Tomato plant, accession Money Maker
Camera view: vertical (180 deg); turntable rotation: 180 degrees
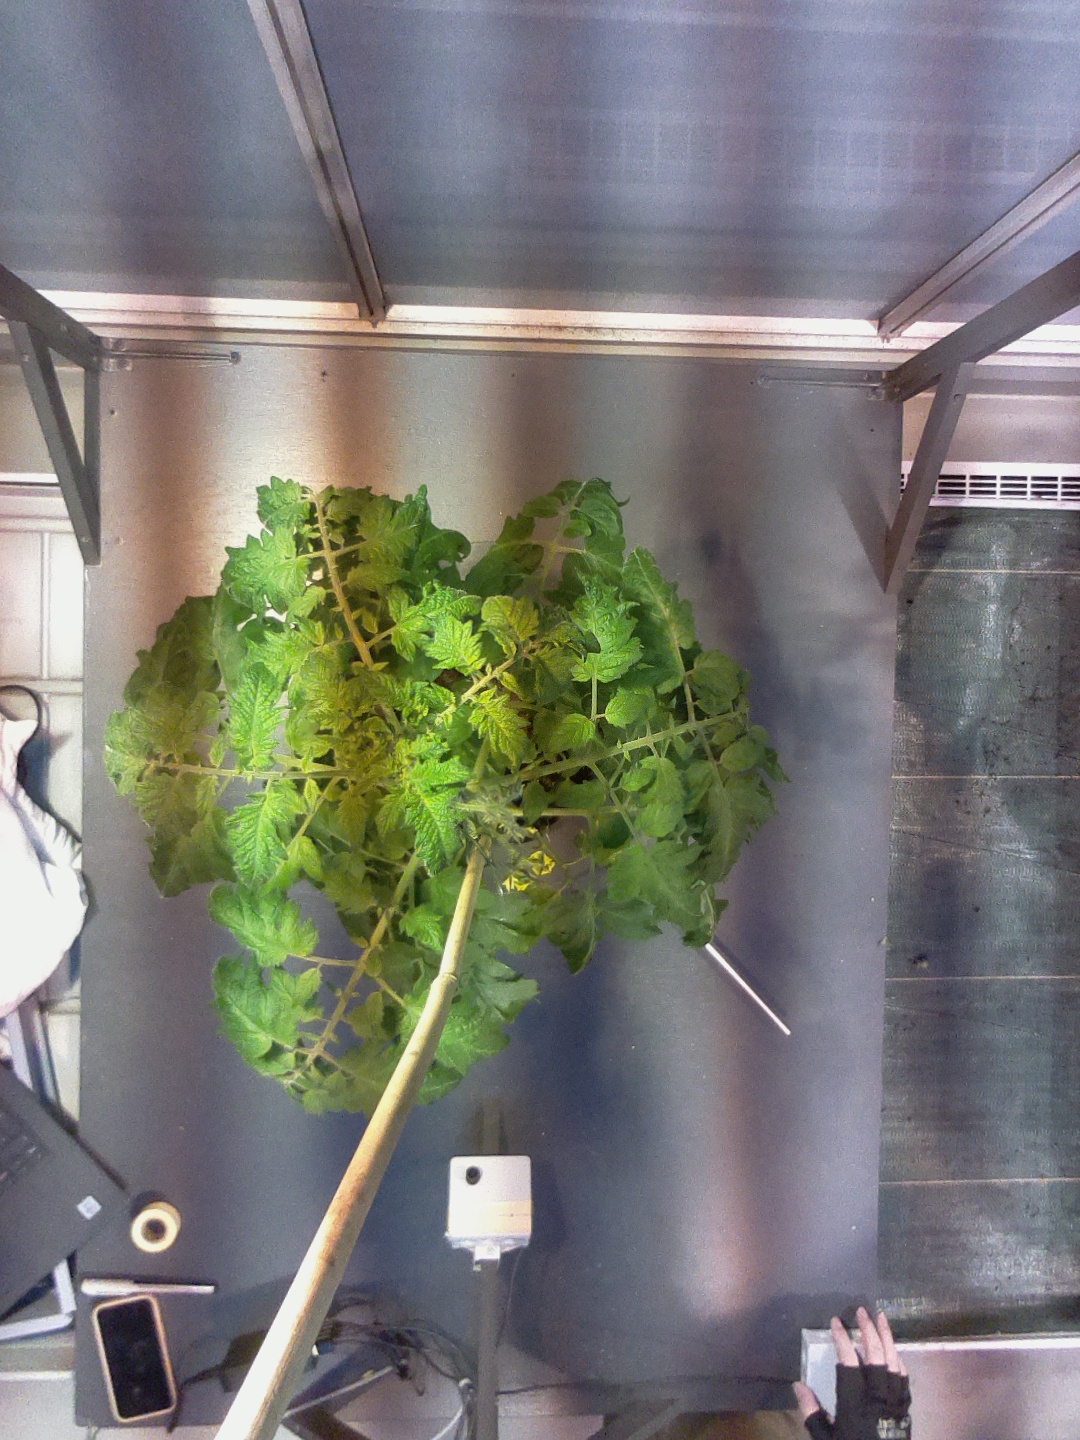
BBCH growth stage 64: 40%-50% of flowers open